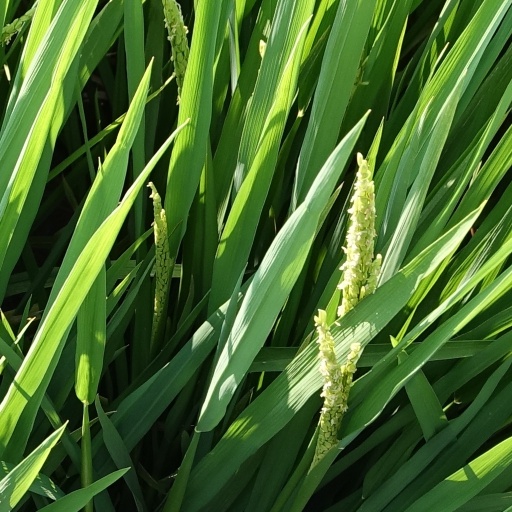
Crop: rice